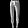
Label: Trouser